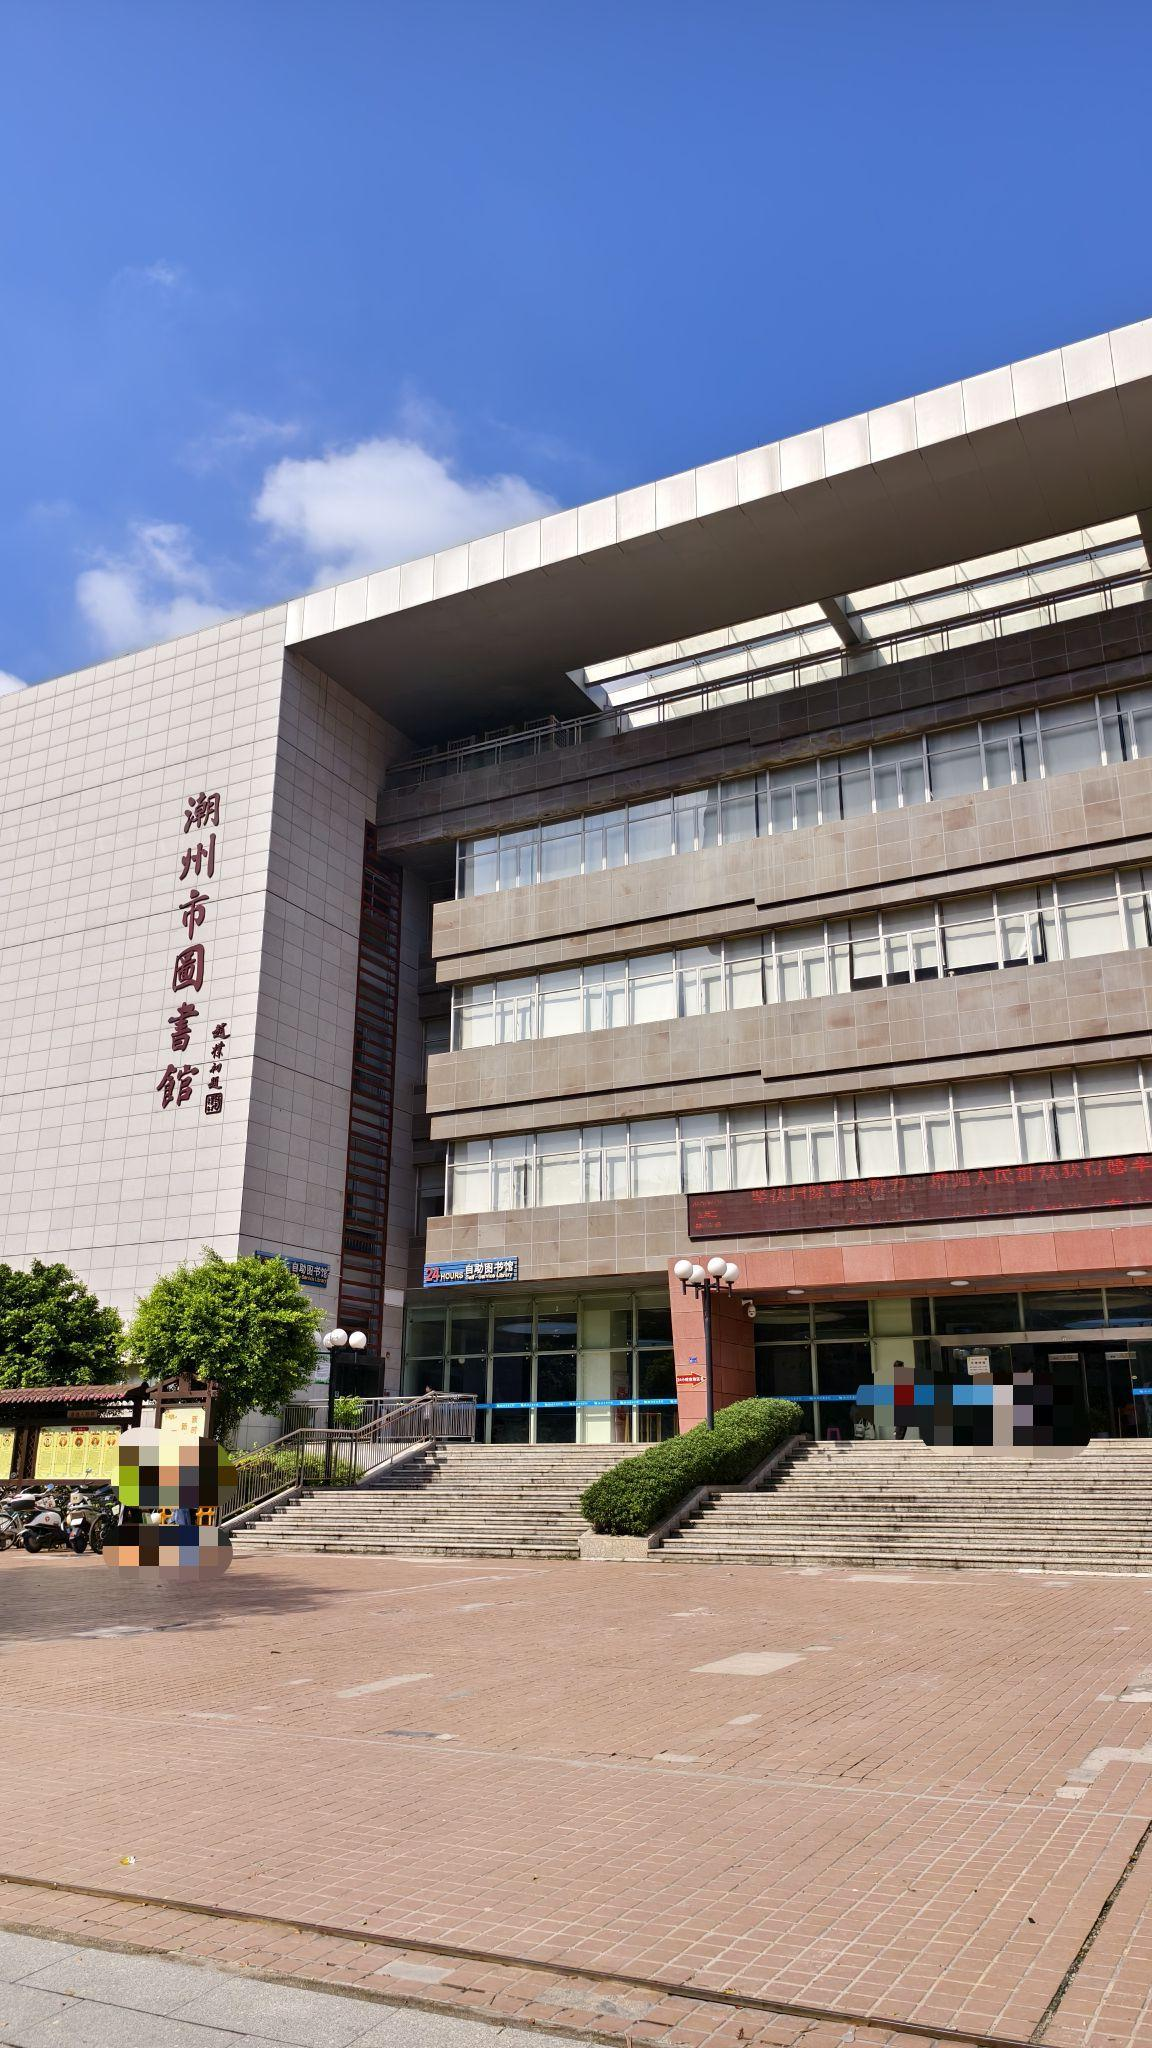
地标名称：潮州市图书馆
所在城市：潮州市·湘桥区